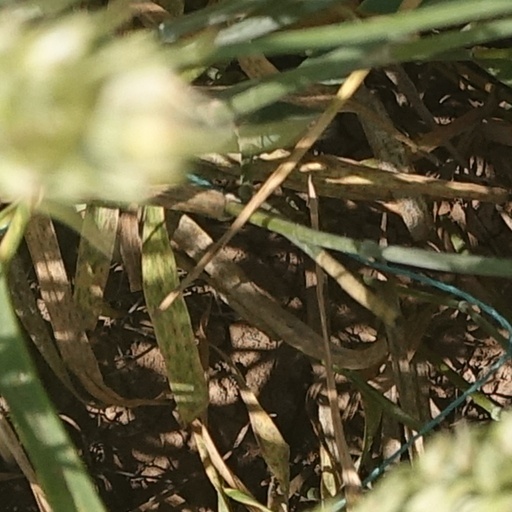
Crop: wheat